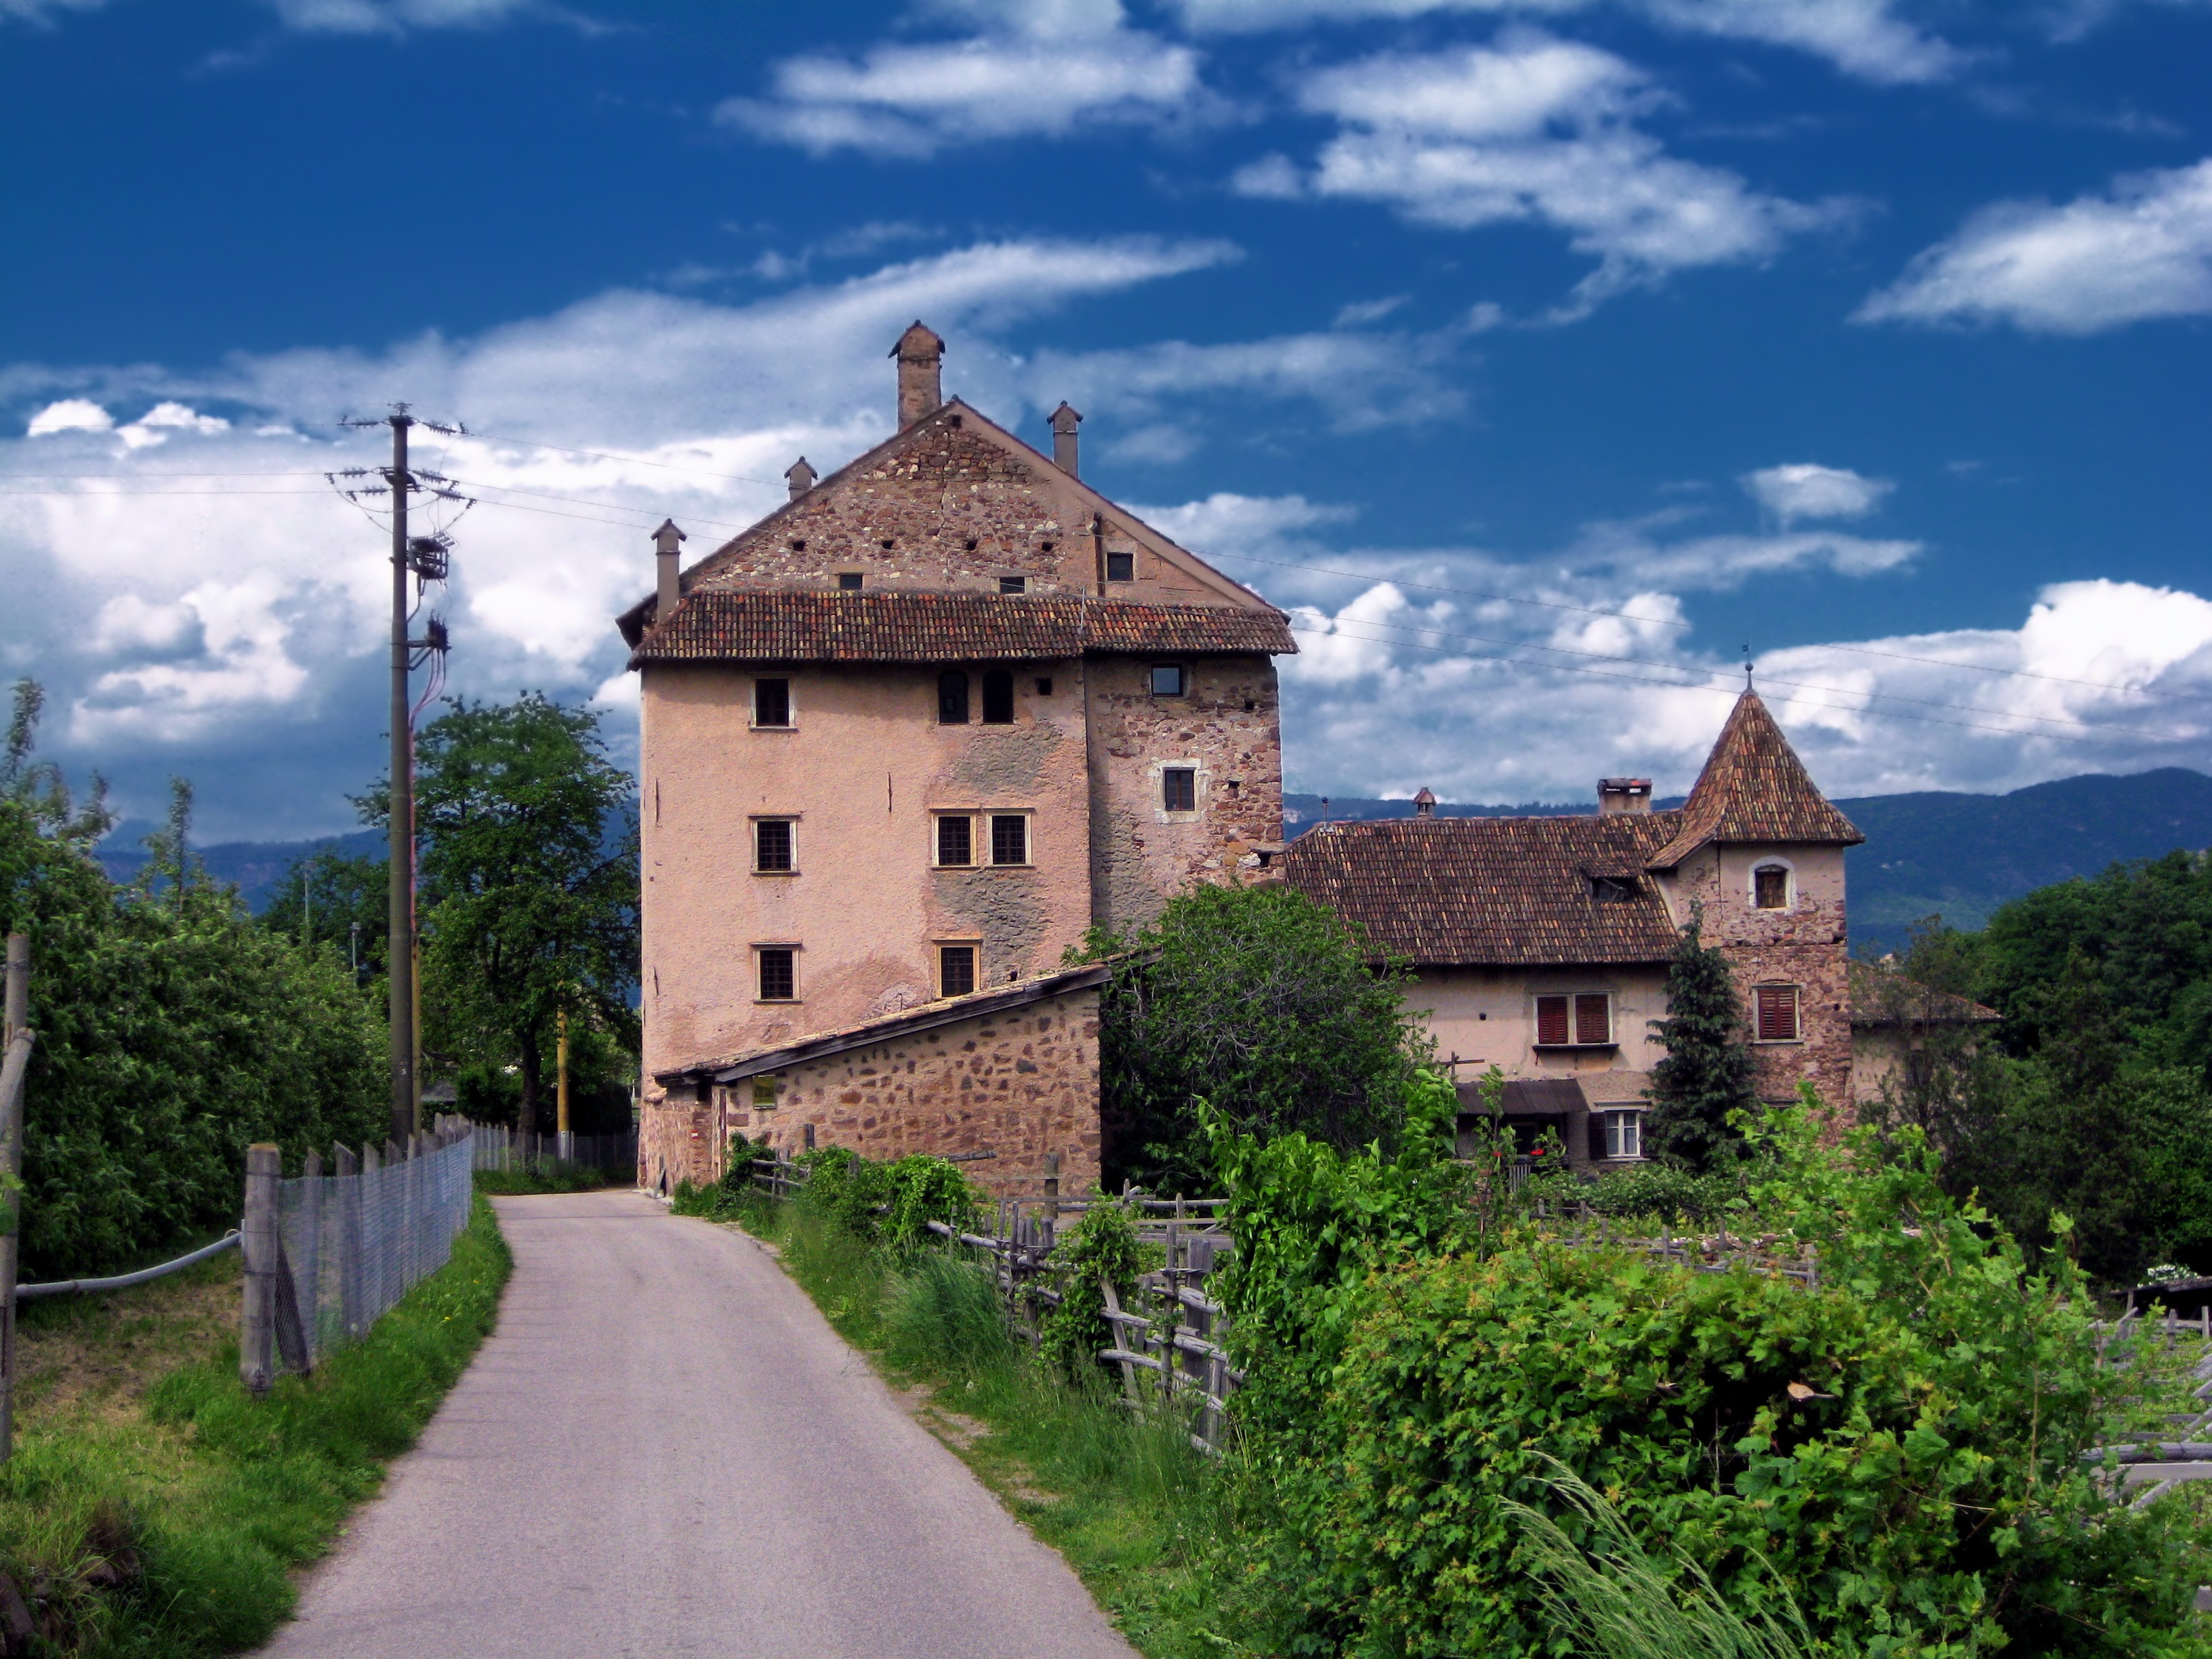
nature, mountain, architecture, sky, road, countryside, town, building, chateau, palace, mountain range, vacation, village, castle, italy, fortification, tourism, outside, clouds, monastery, estate, rural area, eppan